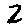
Label: 2